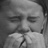
Emotion: sad